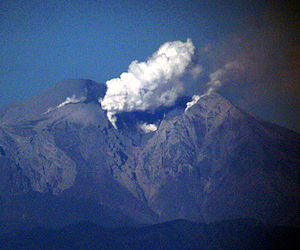
Ontake / Galleri
Ontake også kaldet Kiso Ontake er den næsthøjeste vulkan i Japan på 3.067 meter.